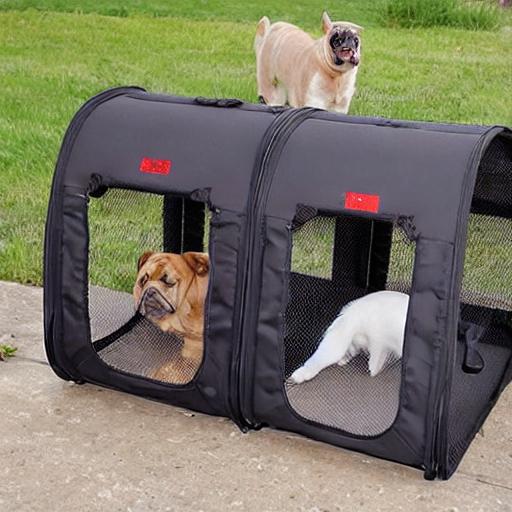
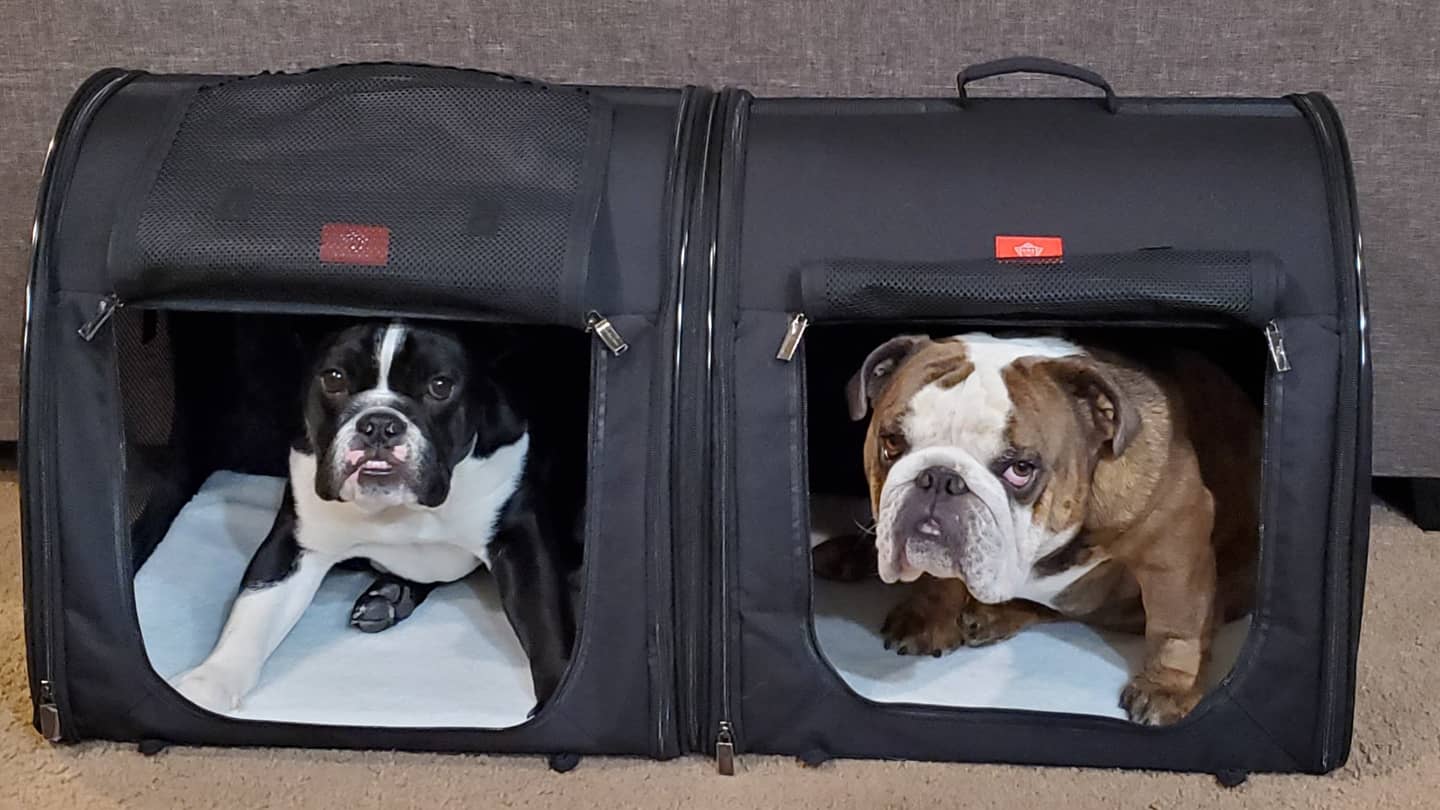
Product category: items_kennel
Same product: no